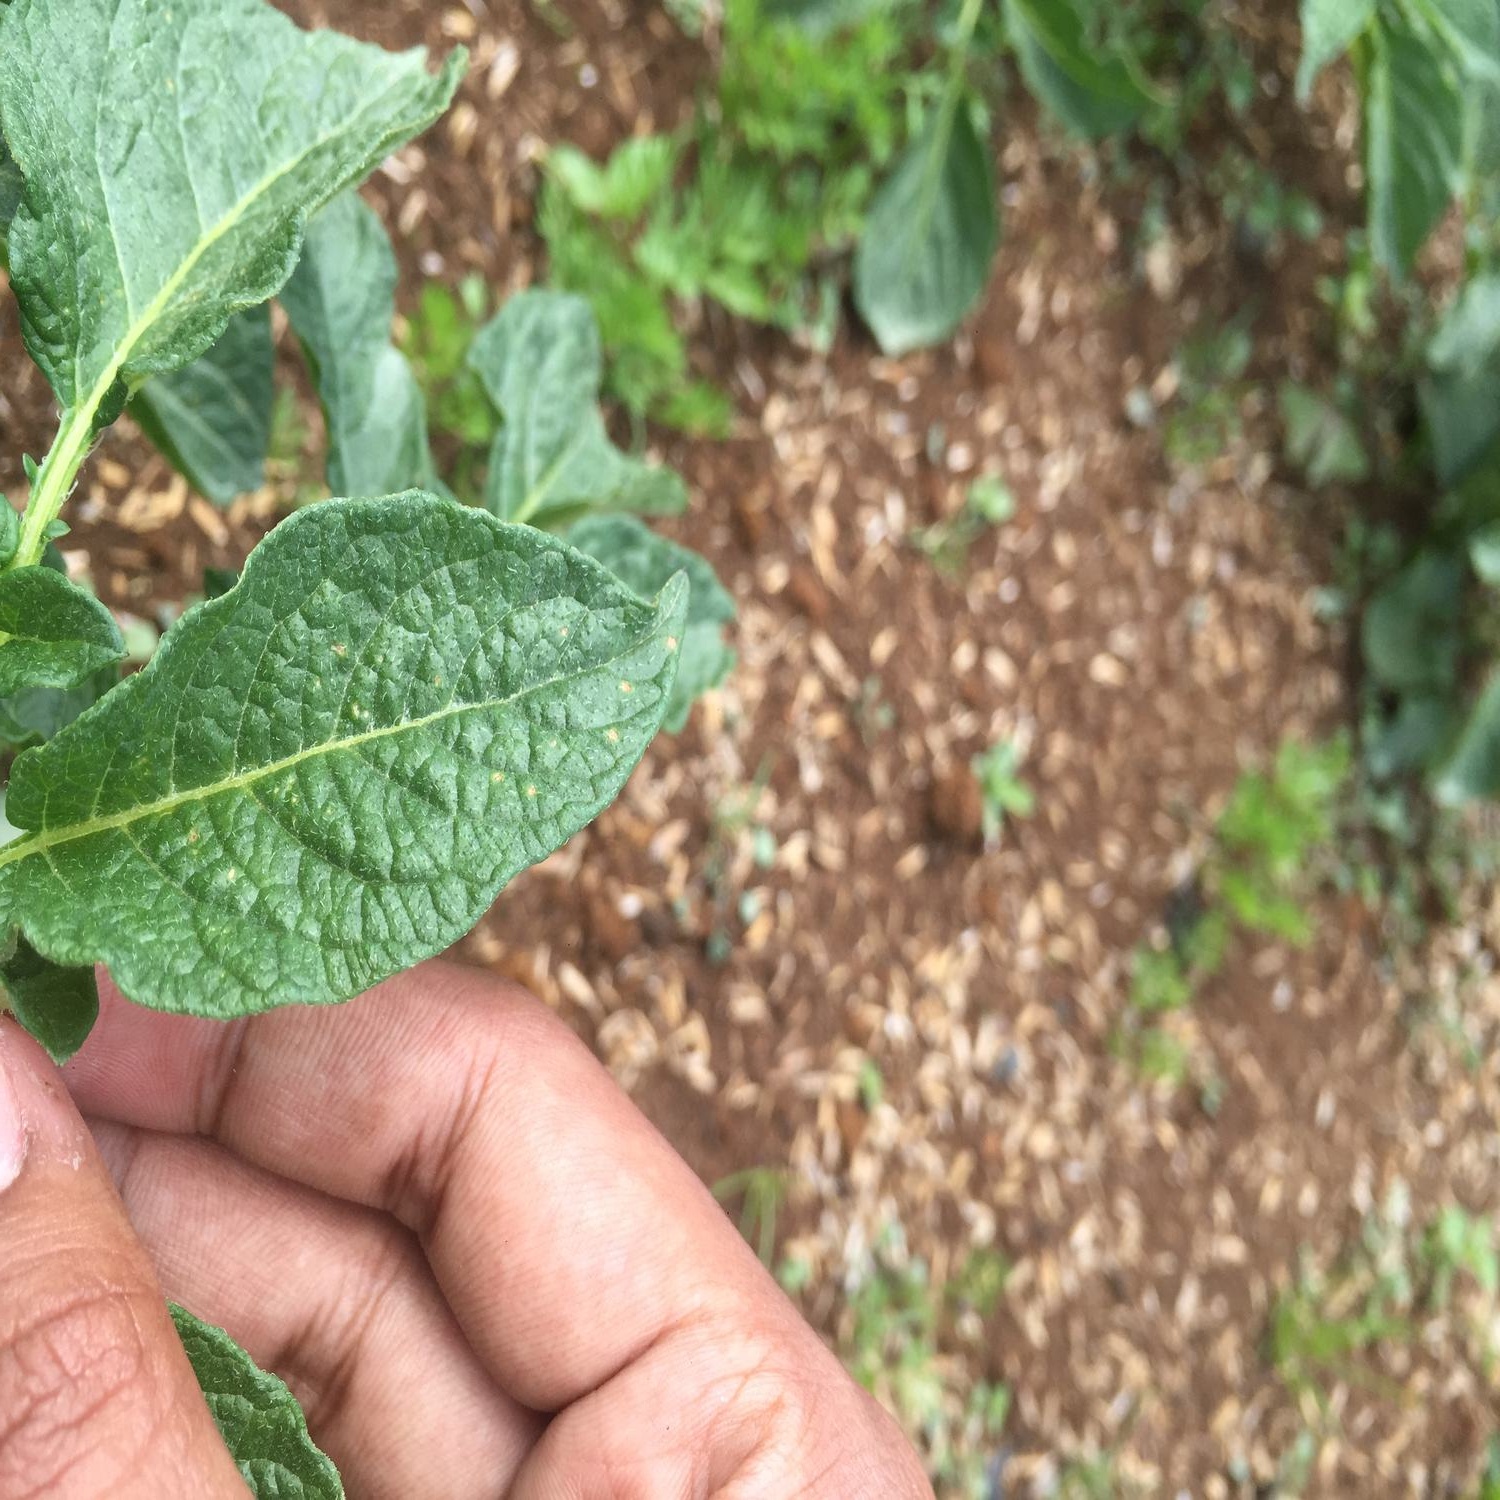
Etiqueta: Virus